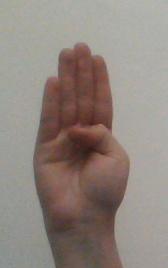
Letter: kaaf